Celiac plexus

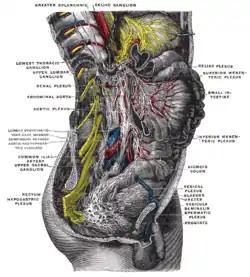
Lower half of right sympathetic cord

A celiac plexus block by means of fluoroscopically guided injection is sometimes used to treat intractable pain from cancers such as pancreatic cancer. Such a block may be performed by pain management specialists and radiologists, with CT scans for guidance.